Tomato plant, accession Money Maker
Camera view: bottom (45 deg); turntable rotation: 150 degrees
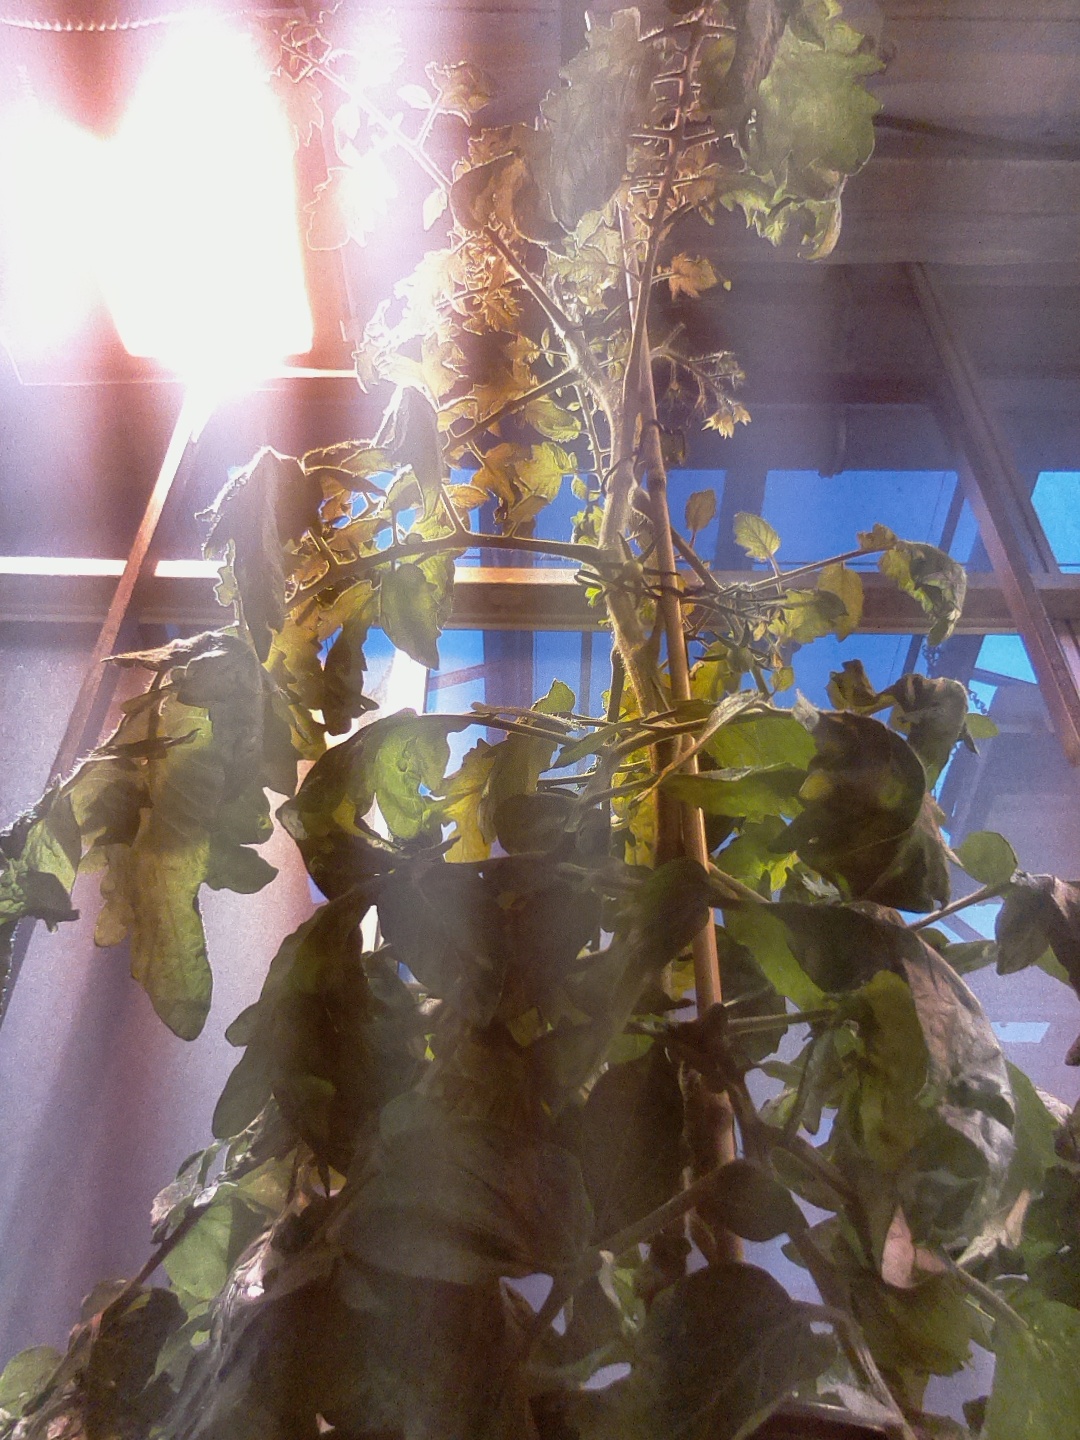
BBCH growth stage 69: End of flowering, 90%-100% of flowers open, more petals falling